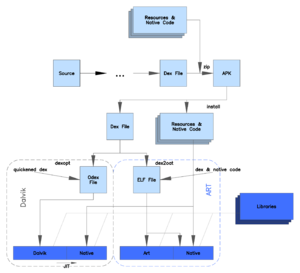
ART est un environnement d'exécution utilisé principalement par le système d'exploitation Android. Il vise à remplacer la machine virtuelle Dalvik et à remplacer le bytecode par des instructions natives.